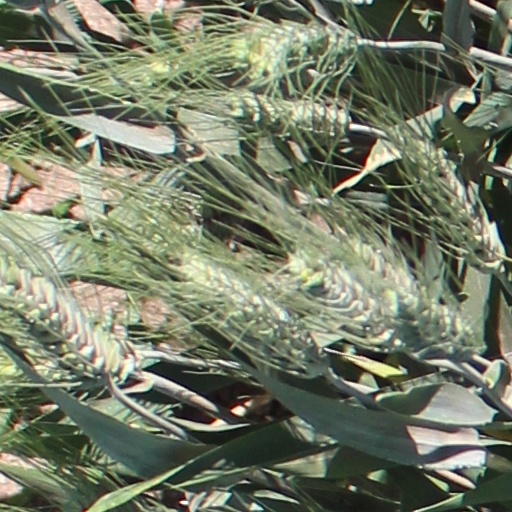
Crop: wheat